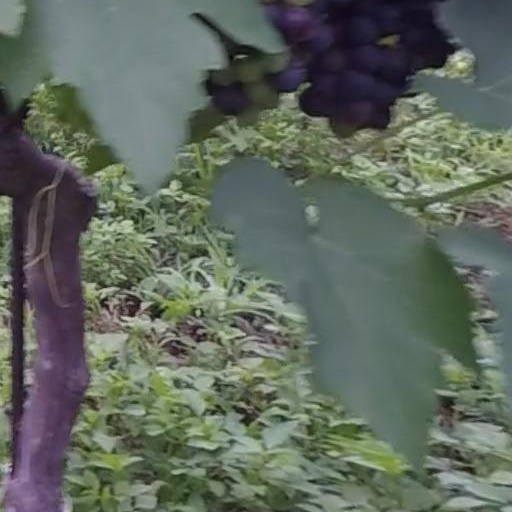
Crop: grape